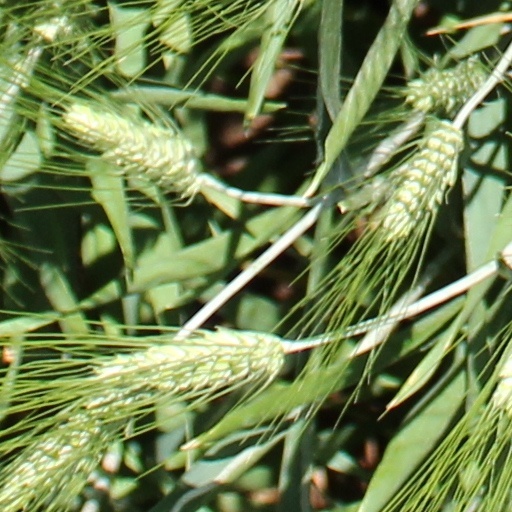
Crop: wheat